The Register-Guard

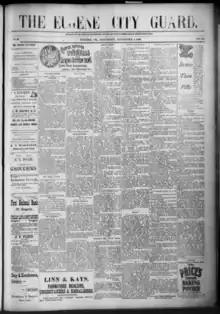
The front page of the newspaper on November 3, 1894

In 1890, the Eugene "Guard" became a daily newspaper. Charles H. Fisher took over the paper in 1907 and published it until 1912 when E.J. Finneran purchased the paper. Finneran bankrupted the newspaper in 1916, partly due to the purchase of a perfecting press that proved too expensive for such a small newspaper. The University of Oregon's journalism school briefly ran the paper during the receivership under the guidance of EricW. Allen.